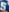
Number: 5